Inner City Bypass, Brisbane

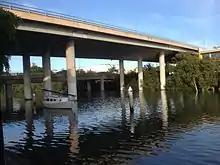
ICB viaduct over the Breakfast Creek

The Hale Street link to Coronation Drive was widened in 1994 along Boomerang Street, at a site which would later form the entrance to the ICB and the connection to the Go Between Bridge. This site was previously occupied by the Arnott's Biscuit Factory and adjoining carpark, which were controversially demolished. Hale Street originally ran only between Milton Road and Musgrave Road. The ICB was built along vacant land, rail yards and playing fields. Gilchrist Avenue in Victoria Park previously extended to and joined Kelvin Grove Road, before being removed to make way for the ICB.